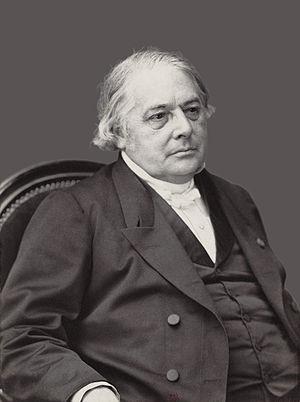
François Jules Devinck, (1802 - 1878), industriel (chocolatier) et homme politique français du XIXe siècle.
François Jules Devinck, né à Paris le 26 avril 1802 et mort dans cette même ville le 20 novembre 1878, est un industriel et homme politique français du XIXᵉ siècle.
Le chocolatier est un artisan spécialisé dans la fabrication de friandises à base de chocolat